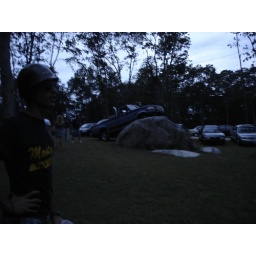
The truck that concored the rock (was also driven by an asshole- Not reggie)